St. Patrick's Catholic Church (Louisville, Kentucky)

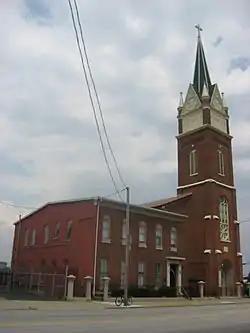
Church with rectory in foreground

The former St. Patrick's Catholic Church is a historic Roman Catholic parish church located at 1301-1305 West Market Street in Louisville, Kentucky, United States. The church built in 1860 is a large 3-story steepled redbrick Romanesque Revival building, while the rectory next door is a 2-story redbrick structure. In 1991 the Roman Catholic Archdiocese of Louisville leased the building for 25 years to Dismas House Charities to be use as a rehabilitation center known as "Dismas House".On March 17, 2004, over 600 attended a the 150th celebration. The original 1854 Church and school which was situated behind the church on 13th Street were torn down without a demolition permit in June 2004 by its owner, Cardinal Insulation, shortly before the time the Xaviarian Brothers would celebrate their 150th anniversary. Despite all three structures being added March 1, 1982, to the National Register of Historic Places former parishioners were in shock and vowed to seek local Louisville Landmark status for the 1862 Church and rectory. A complete history of the church was written by Doris Batliner and published to secure the needed funds to pay for the designation. On March 17, 2006, the church became a local Louisville landmark.